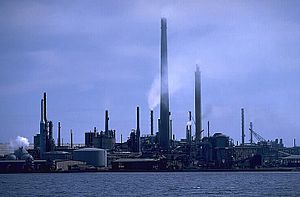
Rönnskärsverken
Rönnskärsverken
Rönnskärsverken i Skelleftehamn i Skellefteå kommune er Sveriges eneste smelteværk til fremstilling af grundmetaller, og verdensledende indenfor genbrug af elektronikskrot. Smelteværket på Rönnskär blev påbegyndt opført 1928 af Boliden AB og stod færdigt i 1930.